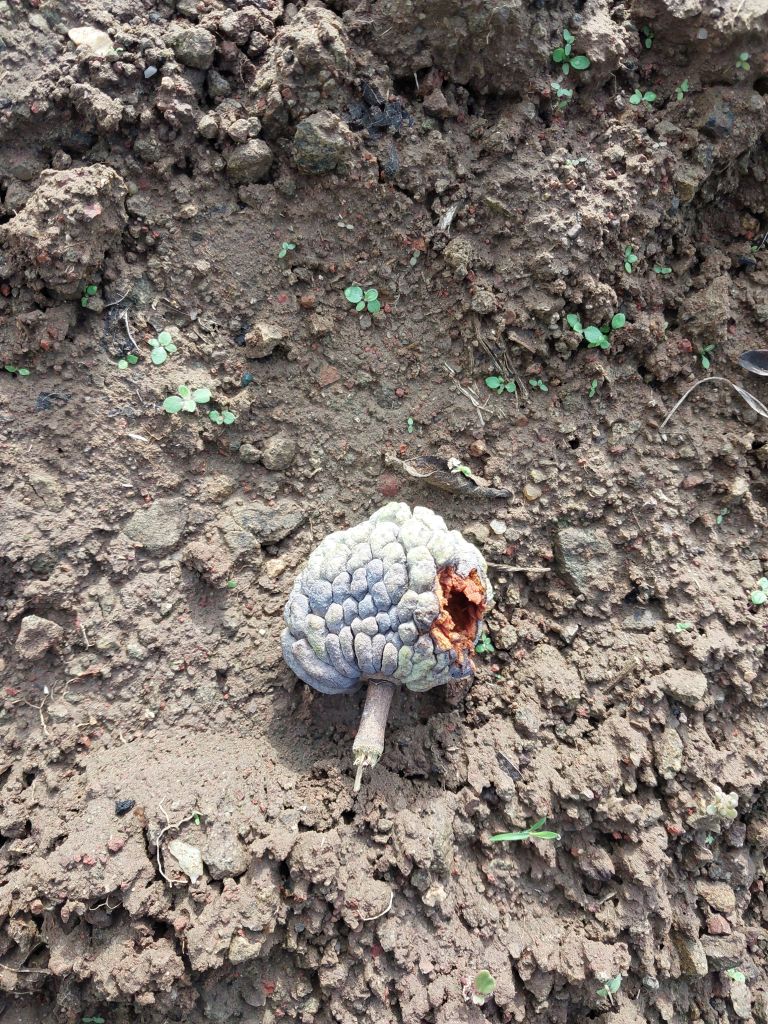
Disease label: Blank Canker